Coin parking

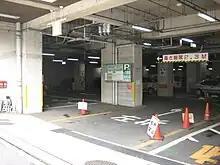
Locking device style coin parking (indoor)

They are often in operation 24 hours, unattended and rented by the hour. There are indoor and outdoor types, each utilizing a combination of locking devices, entrance gates, and payment machines to manage vehicles and fees.